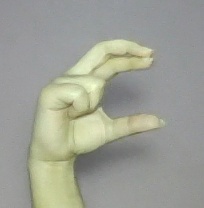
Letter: thal